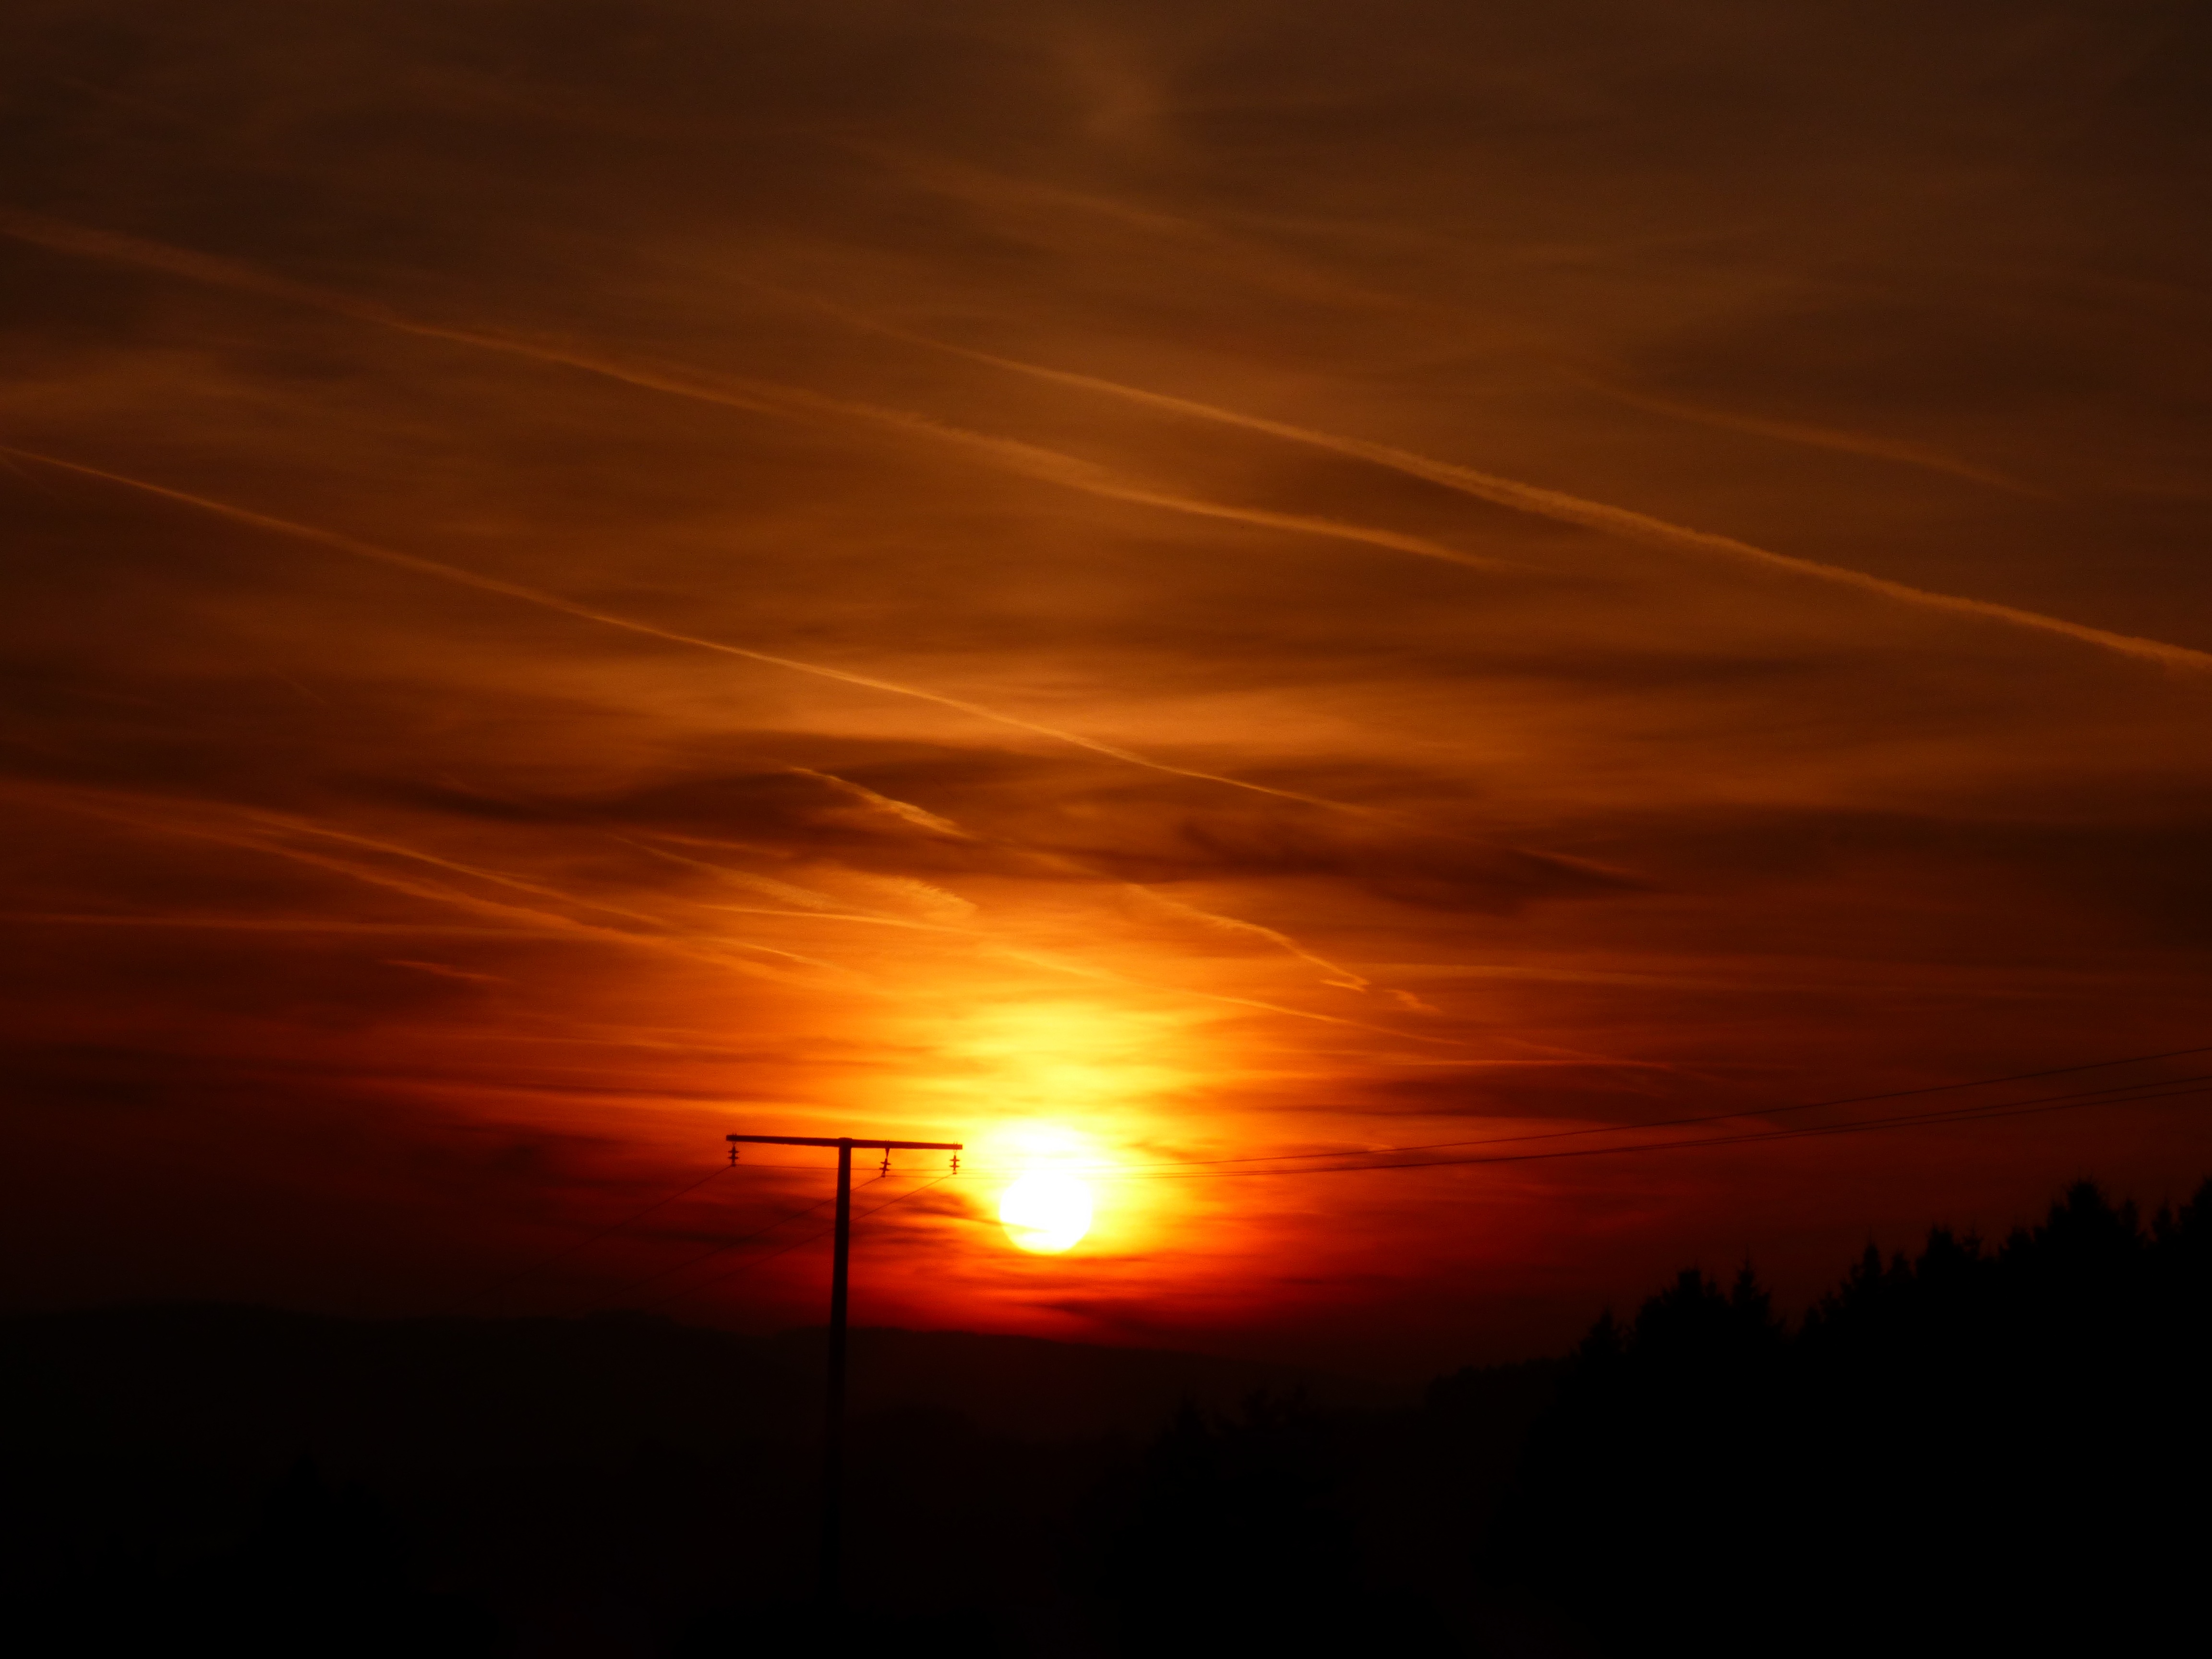
horizon, cloud, sky, sun, sunrise, sunset, sunlight, morning, dawn, atmosphere, dusk, evening, luxembourg, afterglow, setting sun, utility pole, red sky at morning, pintsch